Arseniy Yatsenyuk

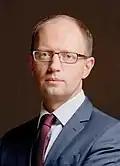
Yatsenyuk in 2011

Arseniy Petrovych Yatsenyuk (born 22 May 1974) is a Ukrainian politician, economist and lawyer who served two terms as Prime Minister of Ukraine – from 27 February 2014 to 27 November 2014 and from 27 November 2014 to 14 April 2016. He was the youngest foreign affairs minister in Ukraine's history. Arseniy Yatsenyuk holds a diplomatic rank of Extraordinary and Plenipotentiary Ambassador.